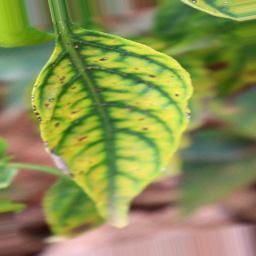
Label: nutritional